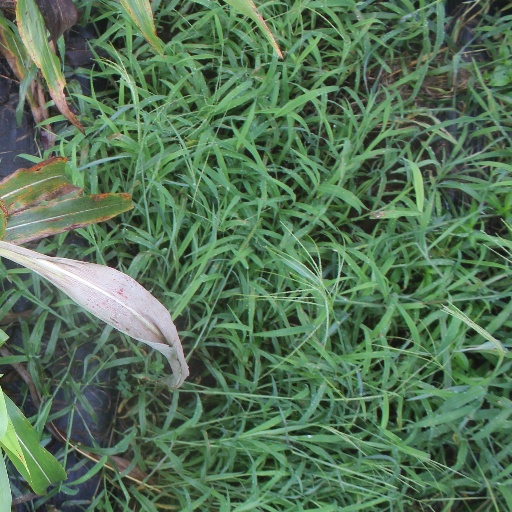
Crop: sorghum